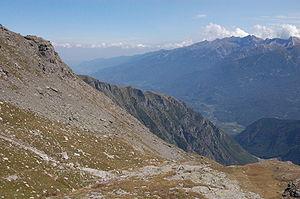
La British Alpine Hannibal Expedition fut un essai d'archéologie expérimentale qui se déroula en 1959. L'ingénieur britannique John Hoyte dirigea une expédition qui cherchait à reproduire le déroulement du célèbre passage des Alpes par Hannibal, qui avait eu lieu en 218 av. J.-C. durant la deuxième guerre punique. Le groupe réussit à faire passer Jumbo, un spécimen féminin de l'éléphant d'Asie fourni par le zoo de Turin, de France en Italie par le col du Mont-Cenis.
Le passage des Alpes par Hannibal est une étape majeure de la marche vers l’Italie de l’armée d’Hannibal Barca, réalisée à la fin de l’année 218 av. J.-C., au début de la deuxième guerre punique déclenchée contre Rome. La voie terrestre par le sud de la Gaule est la seule possible pour conduire plusieurs dizaines de milliers d'hommes d'Espagne en Italie. De surcroît, Hannibal espère trouver des alliés parmi les tribus gauloises de Gaule cisalpine, en arrivant dans un territoire mal contrôlé par les Romains. Après avoir traversé le Languedoc et passé le Rhône, Hannibal évite d'affronter l'armée de Scipion débarquée dans les bouches orientales du Rhône et conduit ses troupes à travers les Alpes en dix jours d'approche, neuf jours de montée au milieu de tribus hostiles, deux jours de regroupement au col et quatre jours de descente en se taillant un chemin dans le versant, pour parvenir enfin dans la plaine du Pô. Quoique difficile, le franchissement des Alpes par une armée n'est pas exceptionnel dans l'Antiquité. C'est la figure de son chef de guerre Hannibal et la présence des éléphants qui lui donnent un relief unique et ont contribué à sa célébrité.